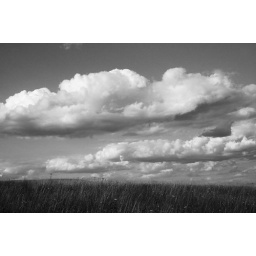
cloudy afternoon in black and white